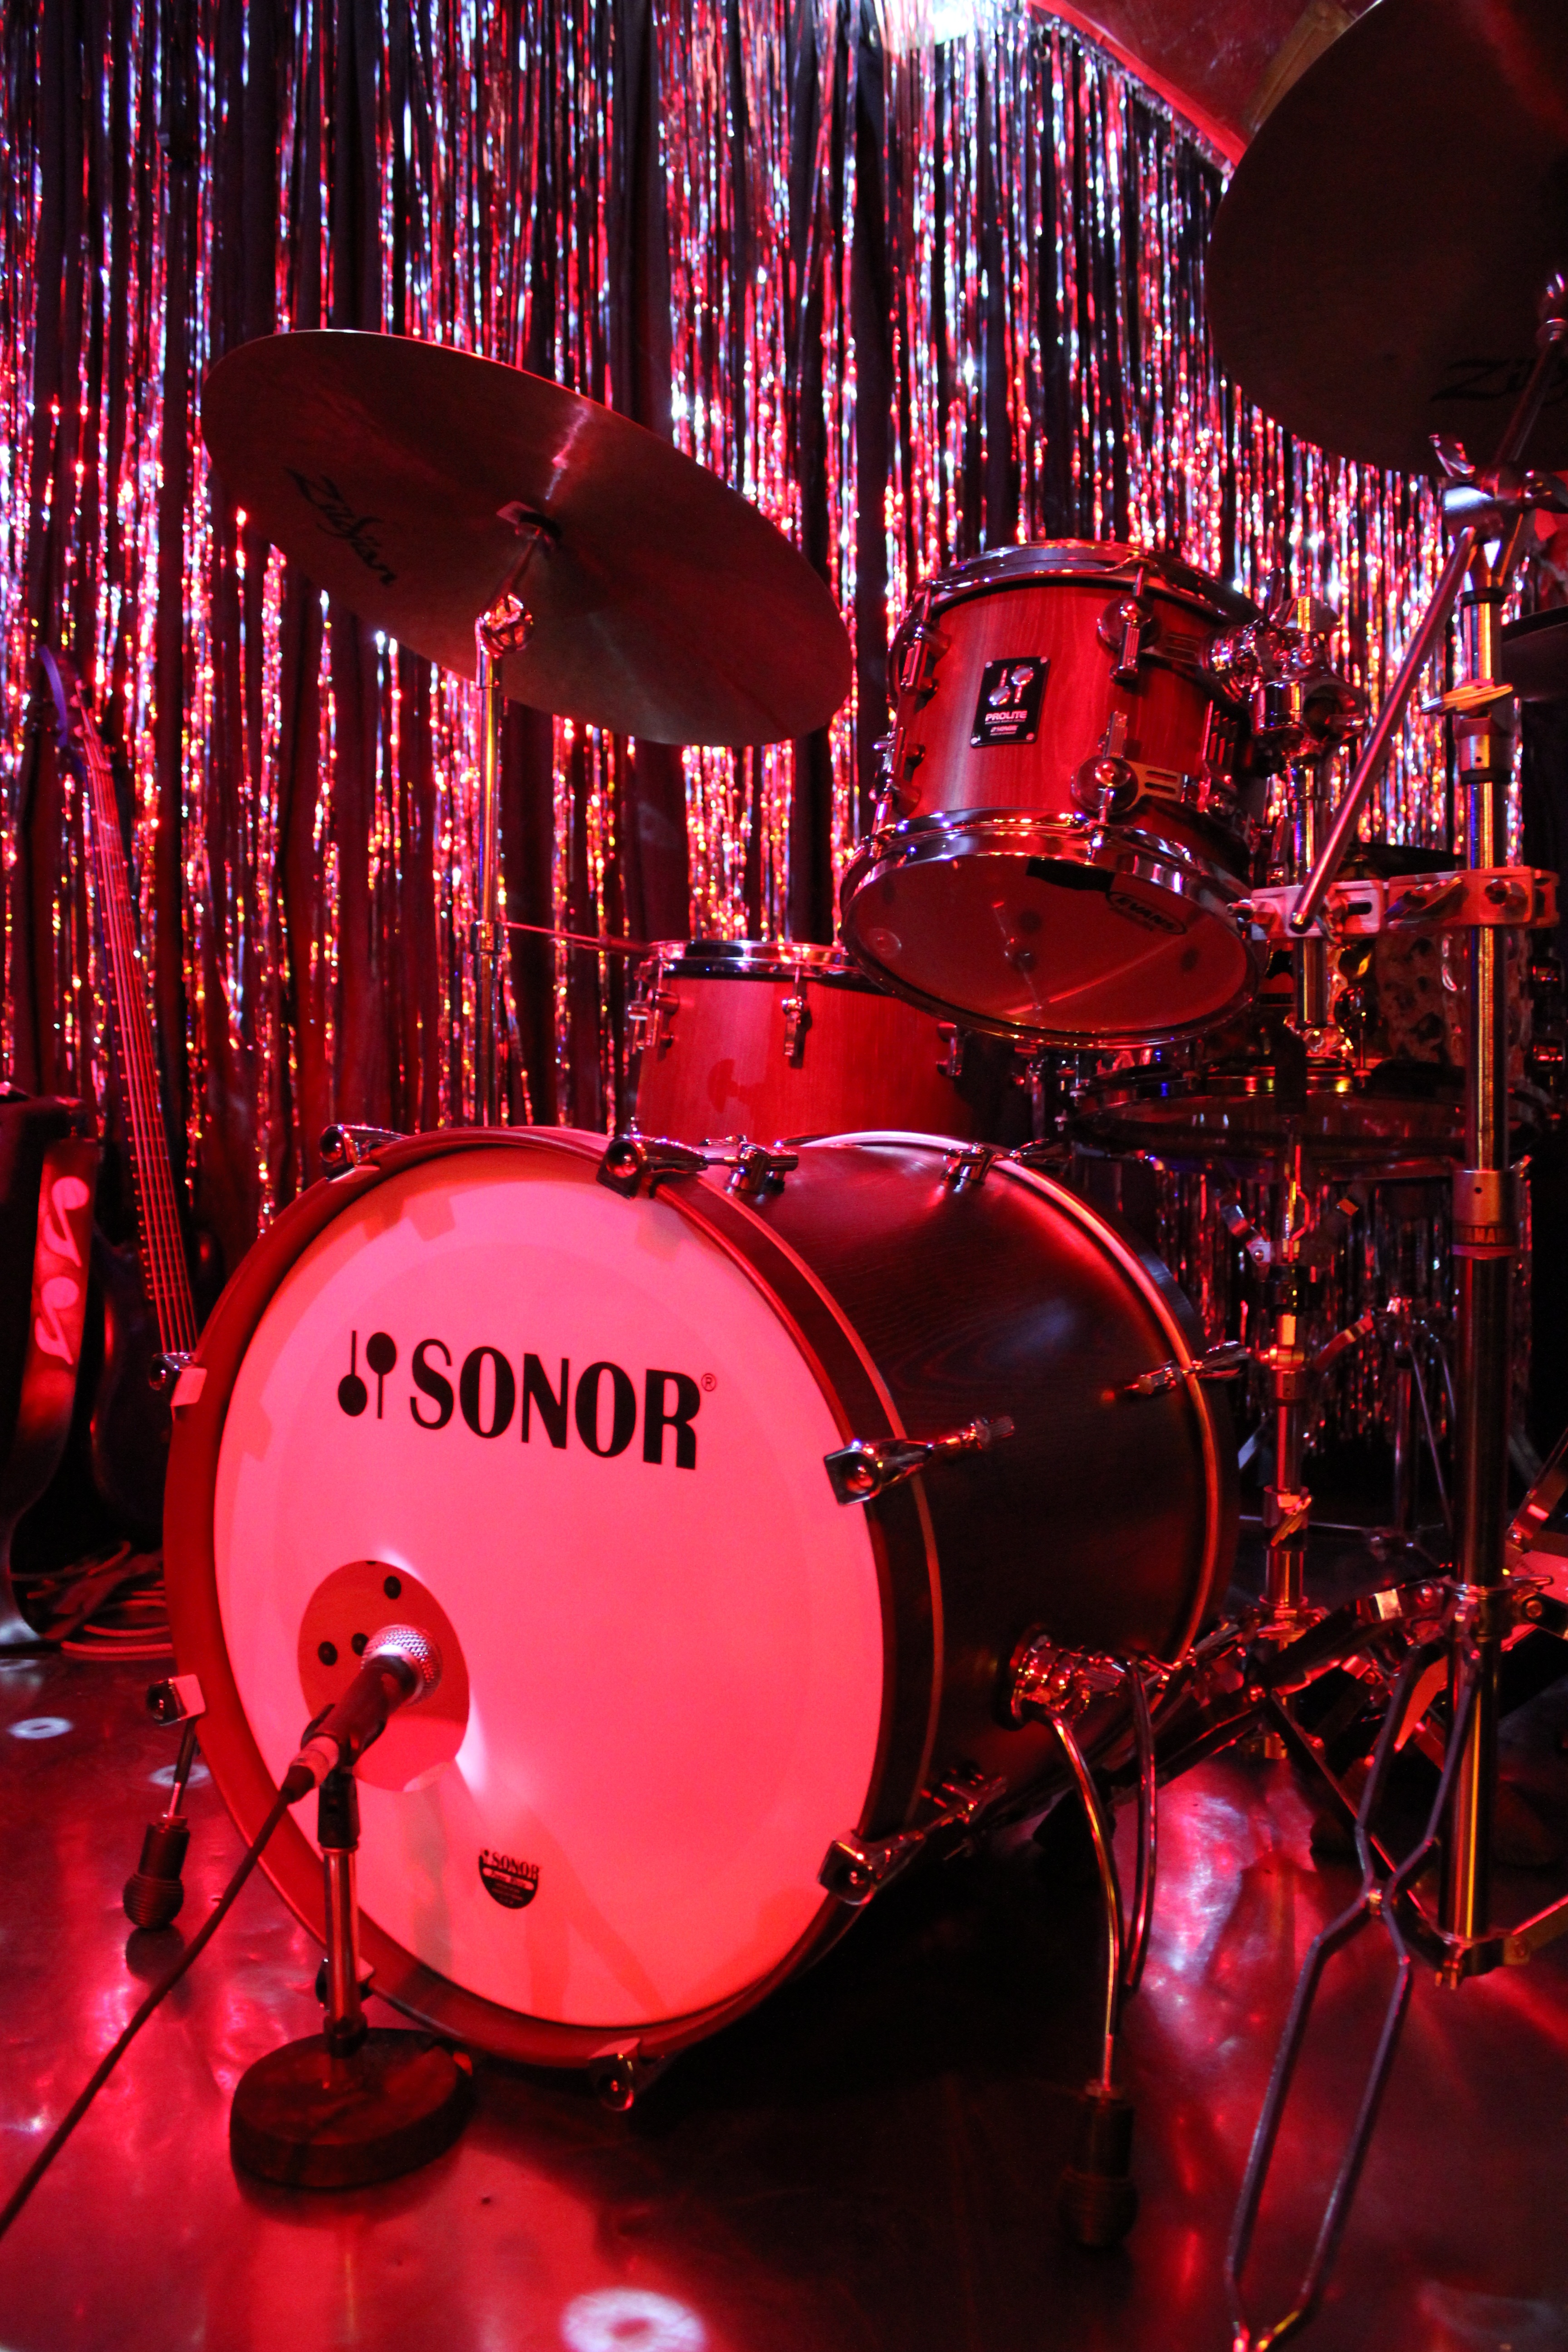
music, concert, band, red, instrument, musician, drum, musical instrument, percussion, stage, jazz, performance, drums, drummer, entertainment, skin head percussion instrument